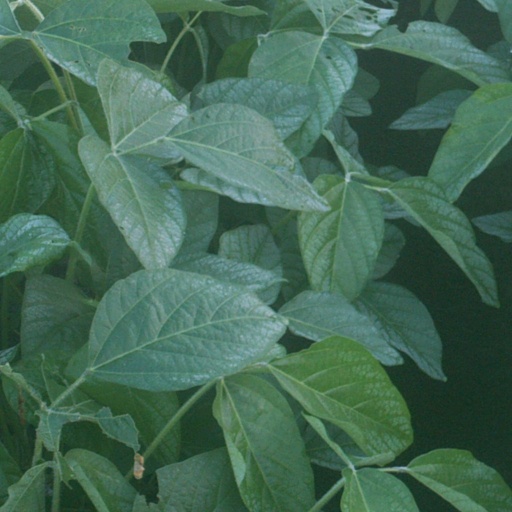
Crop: soybean